Martin Schauß

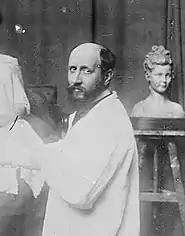
Martin Schauß in his studio

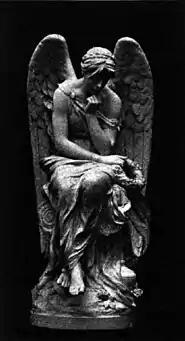
Angel of Peace (1899)

Ferdinand Theodor Martin Schauß (25 September 1867, Berlin - 24 January 1927, Berlin) was a German sculptor and medallist.